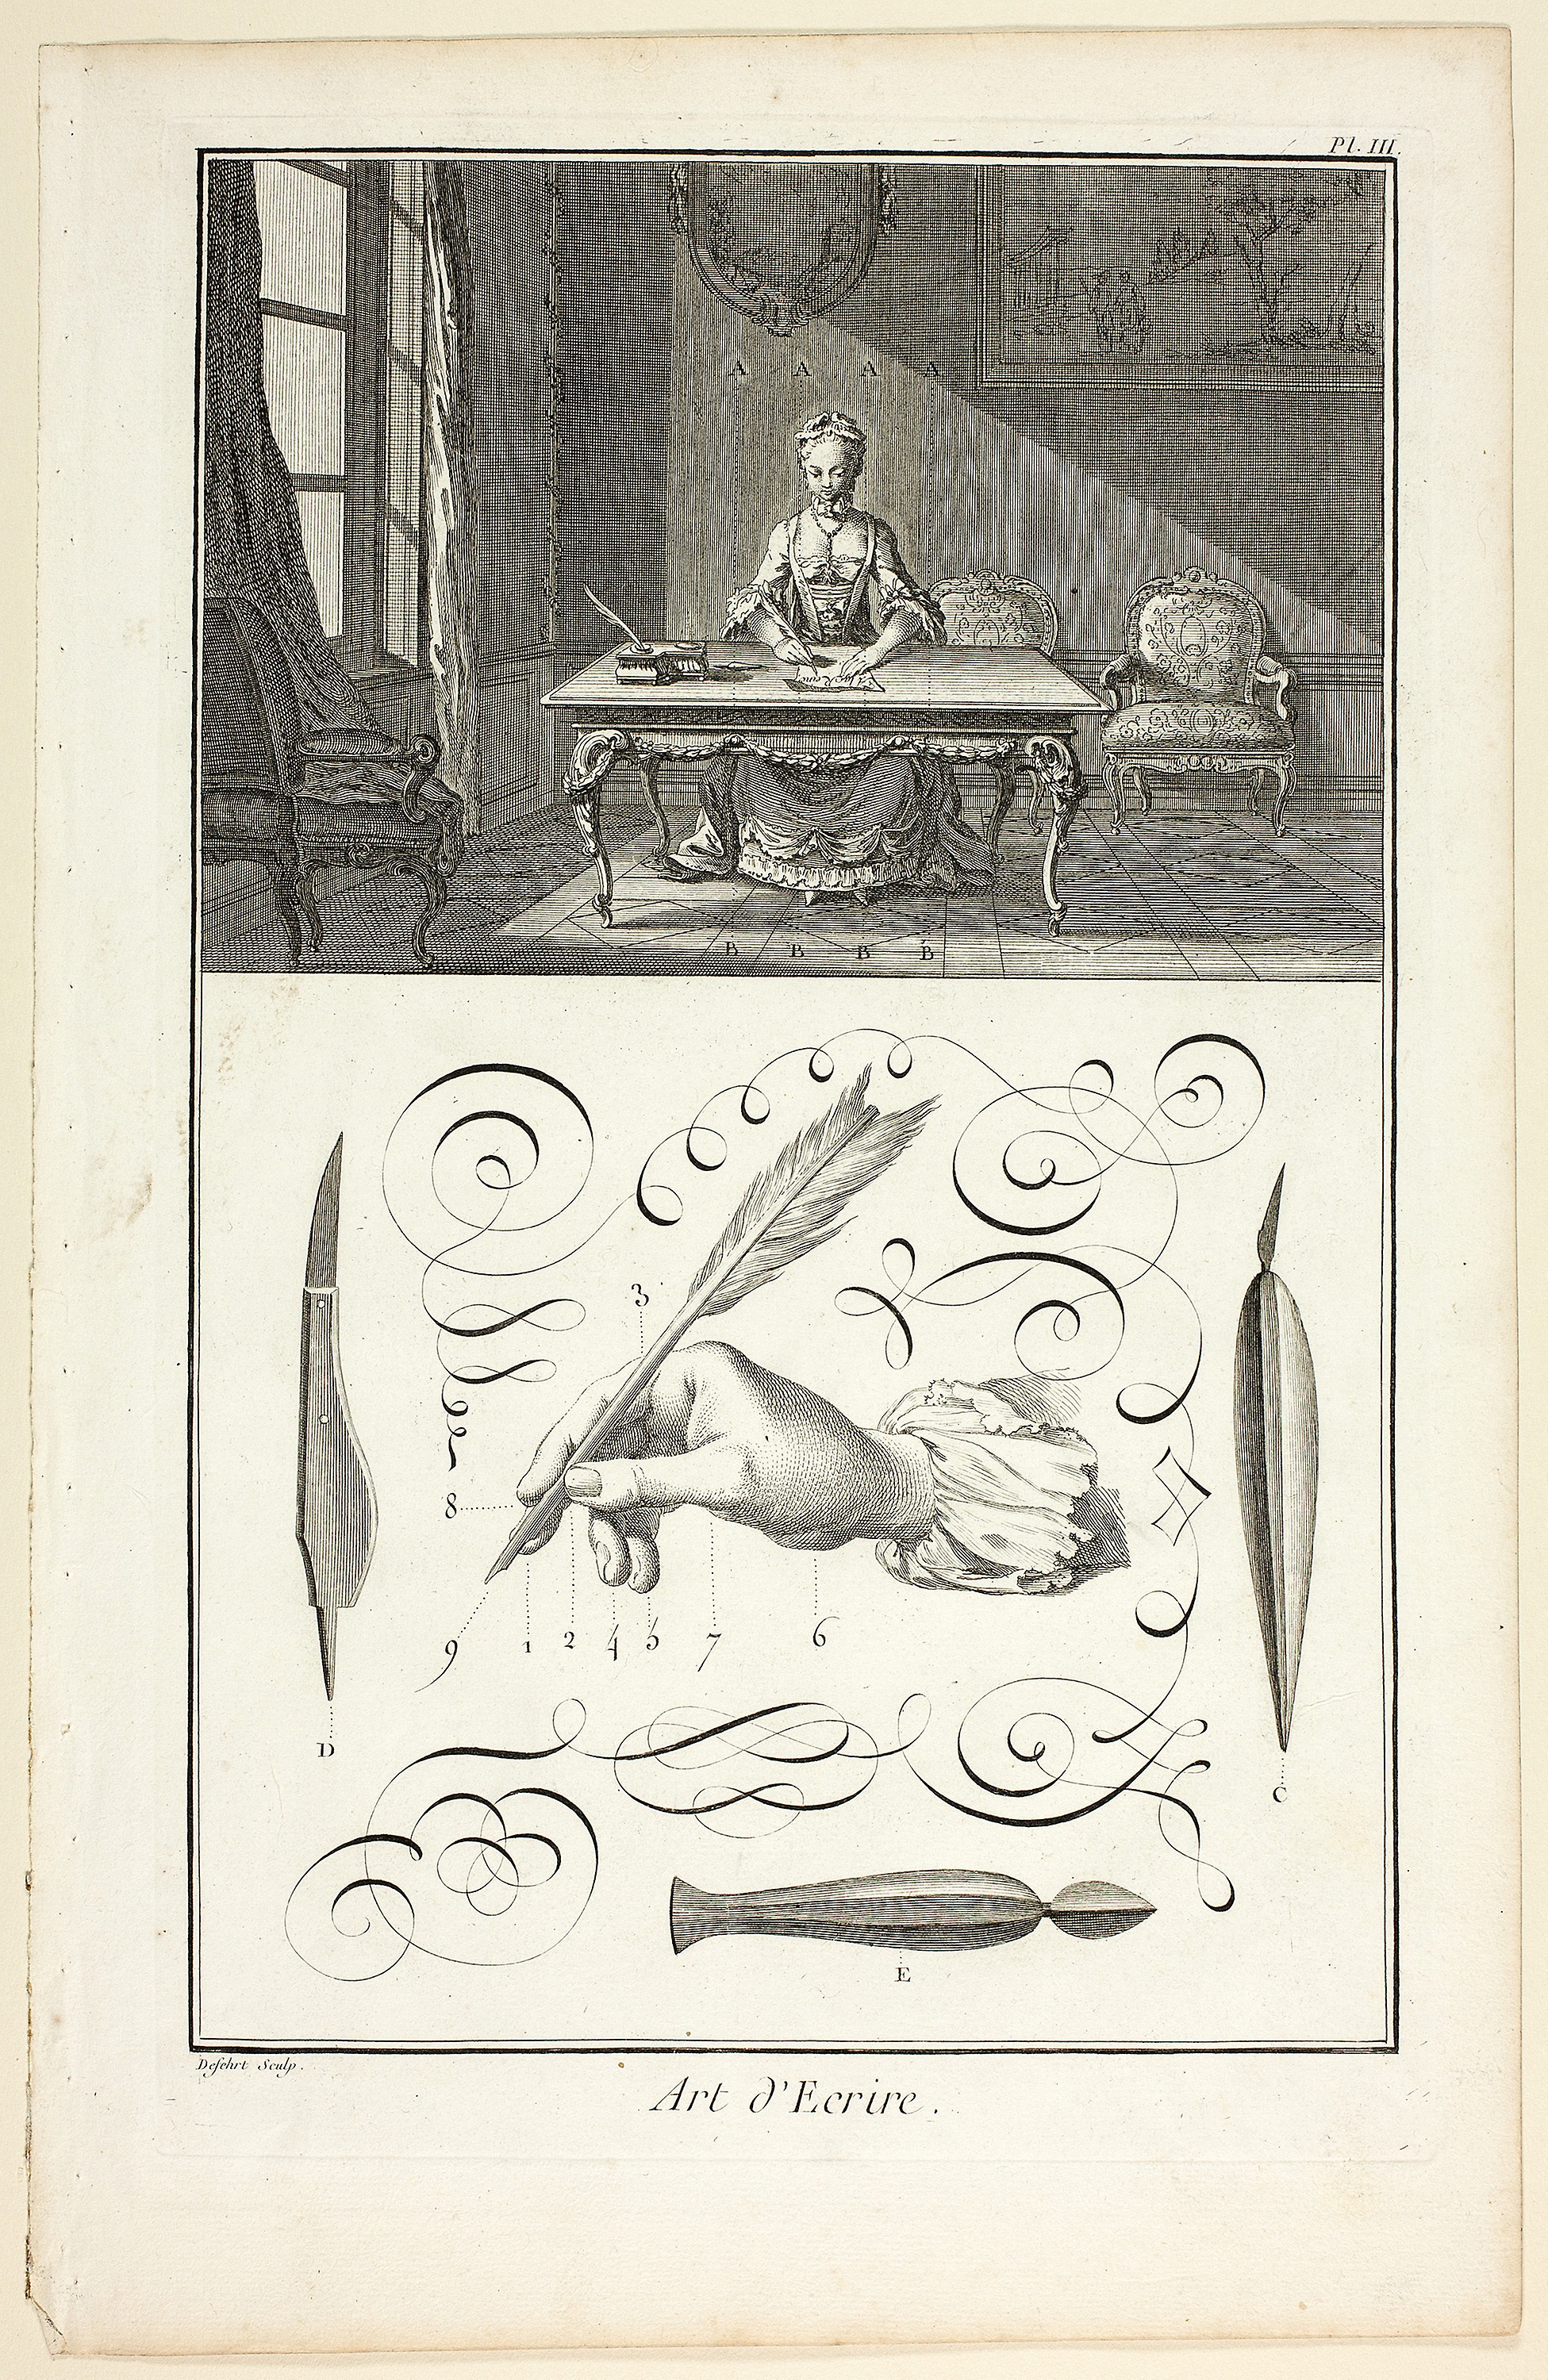
text, cartoon, drawing, art, artwork, sketch, picture frame, font, illustration, black and white, paper, history, printmaking, fiction, visual arts